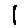
Label: 1